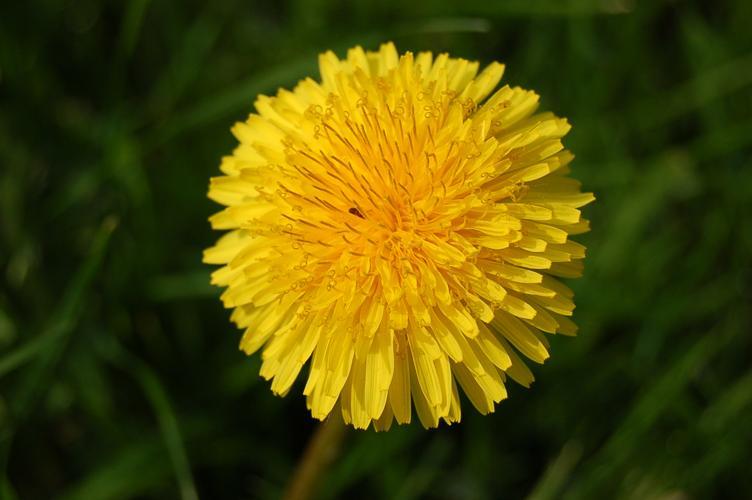
Label: common dandelion